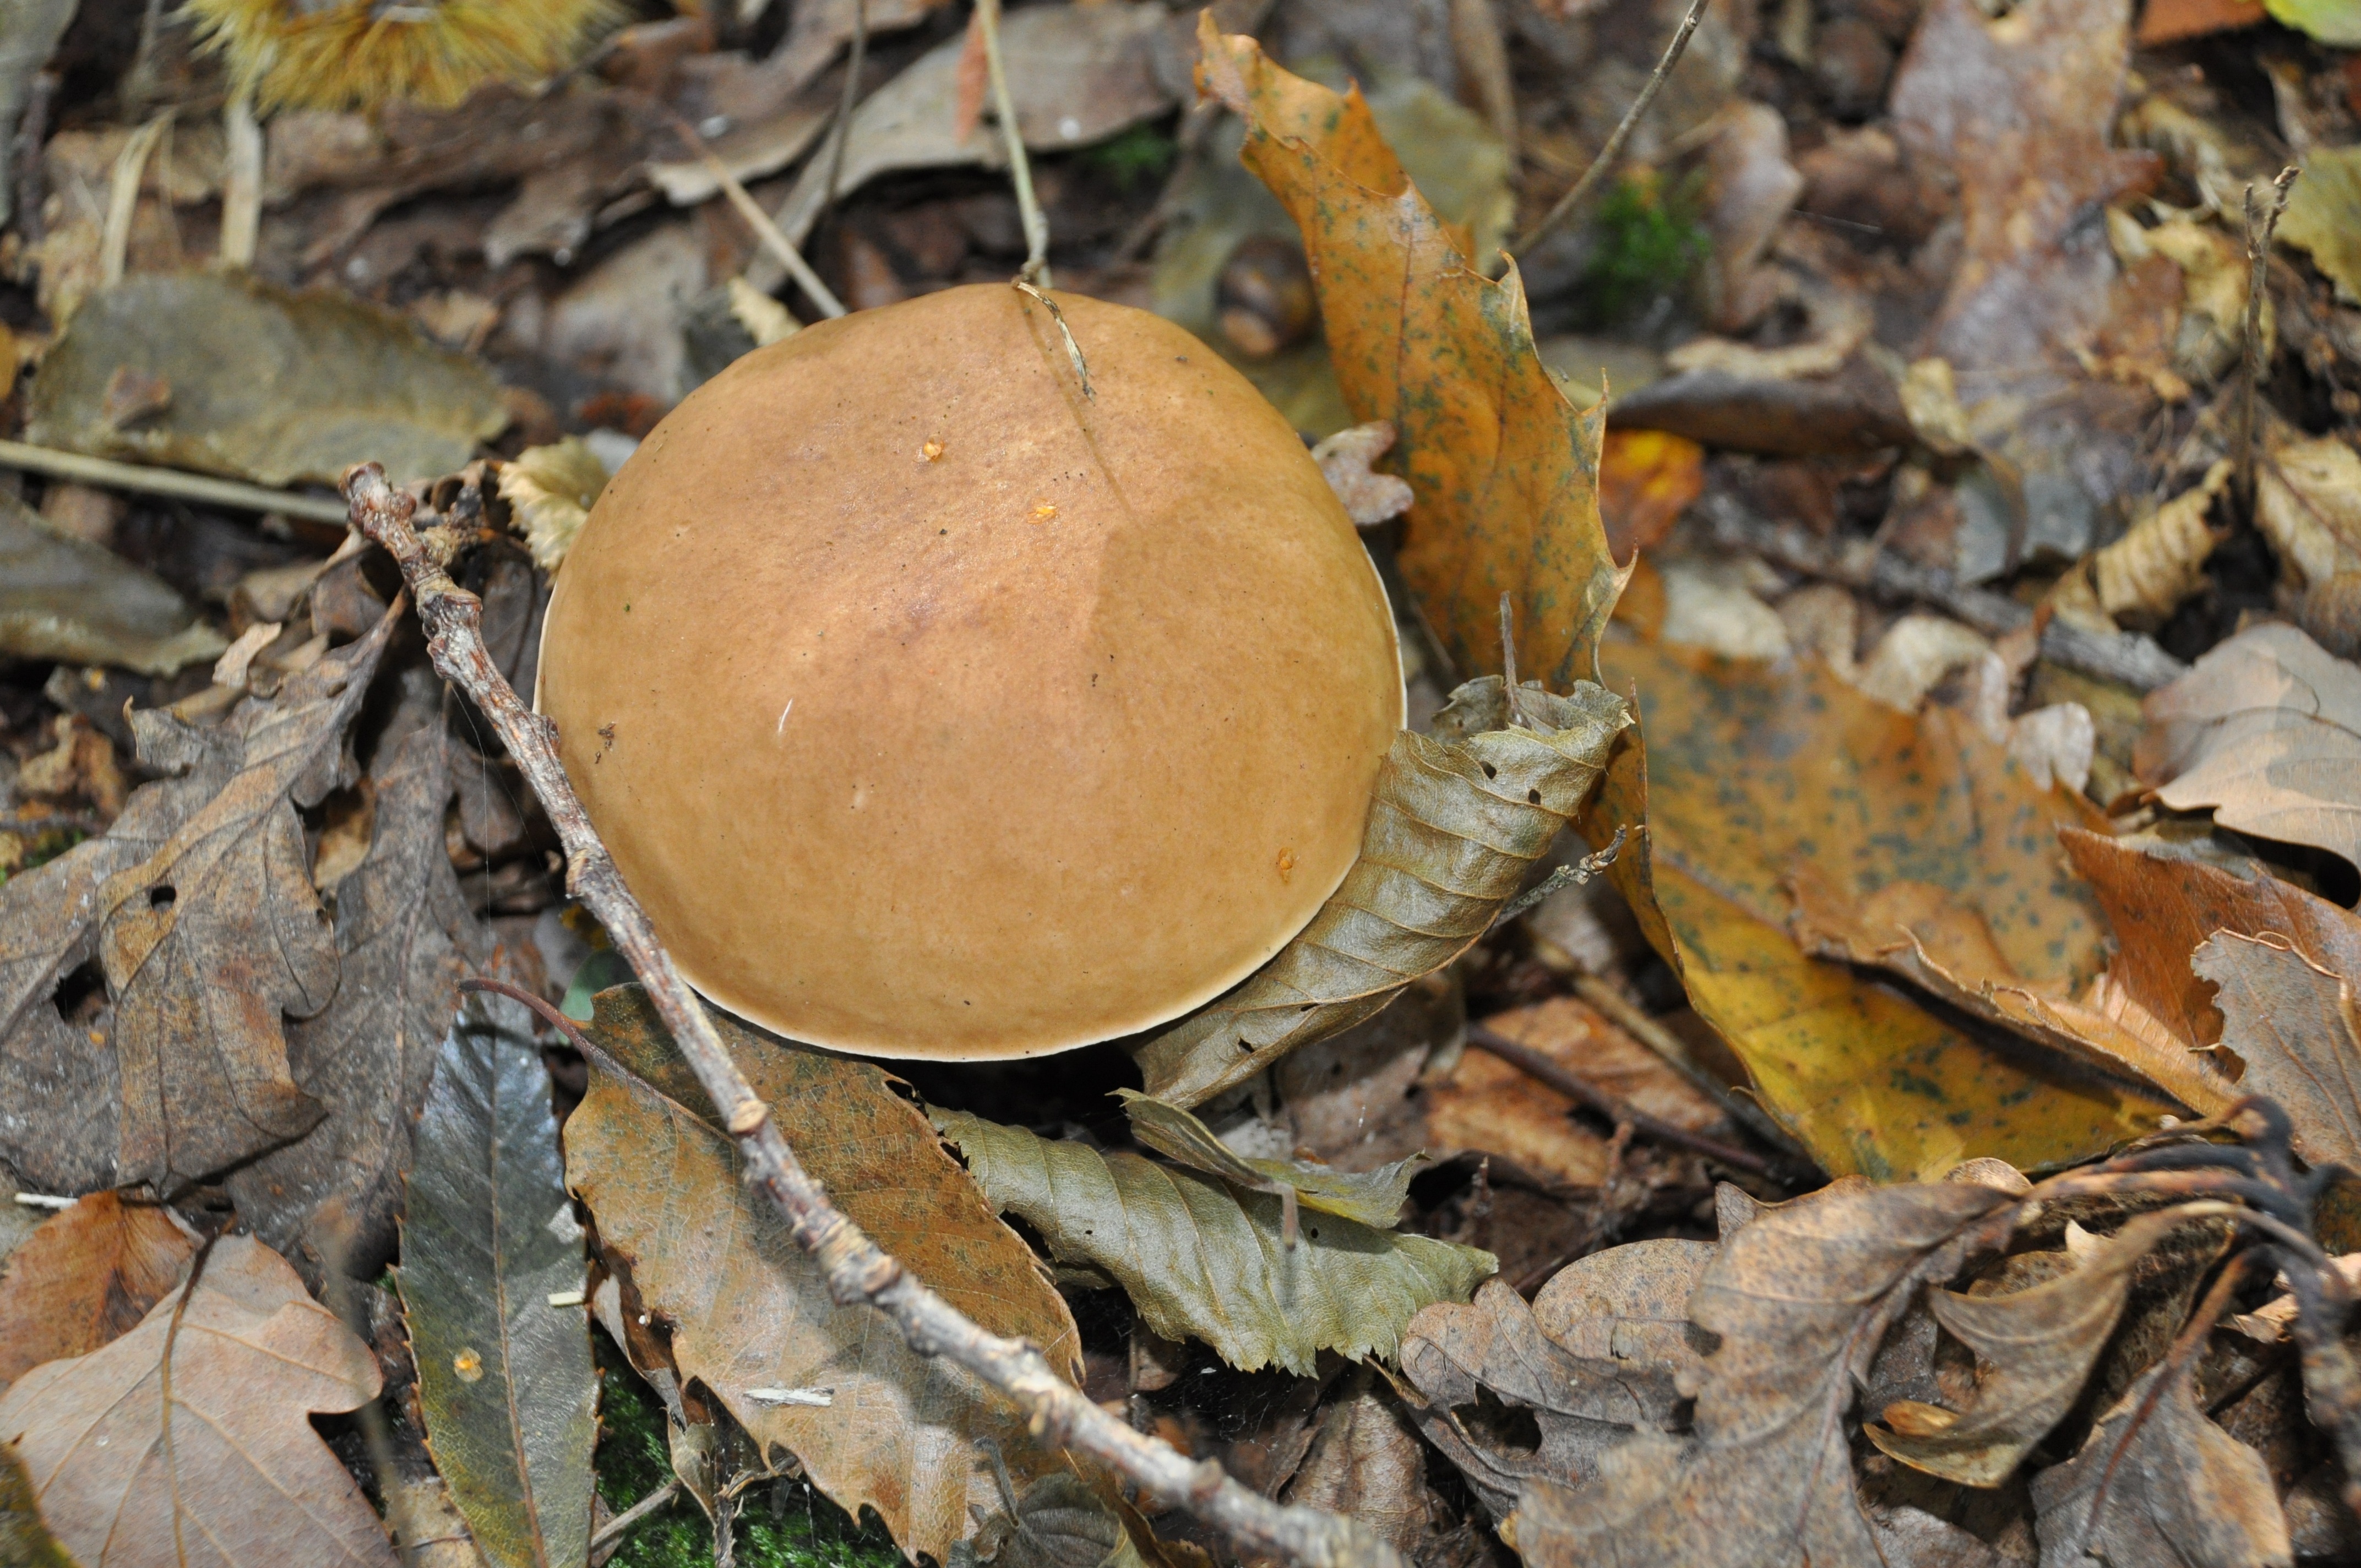
nature, forest, wood, leaf, fall, trunk, wildlife, collection, autumn, mushroom, flora, season, fauna, trees, leaves, fungus, undergrowth, boletus, woodland, bolete, auriculariales, agaricus, forest mushrooms, macro photography, cep, oyster mushroom, edible mushroom, medicinal mushroom, agaricomycetes, agaricaceae, penny bun, auriculariaceae